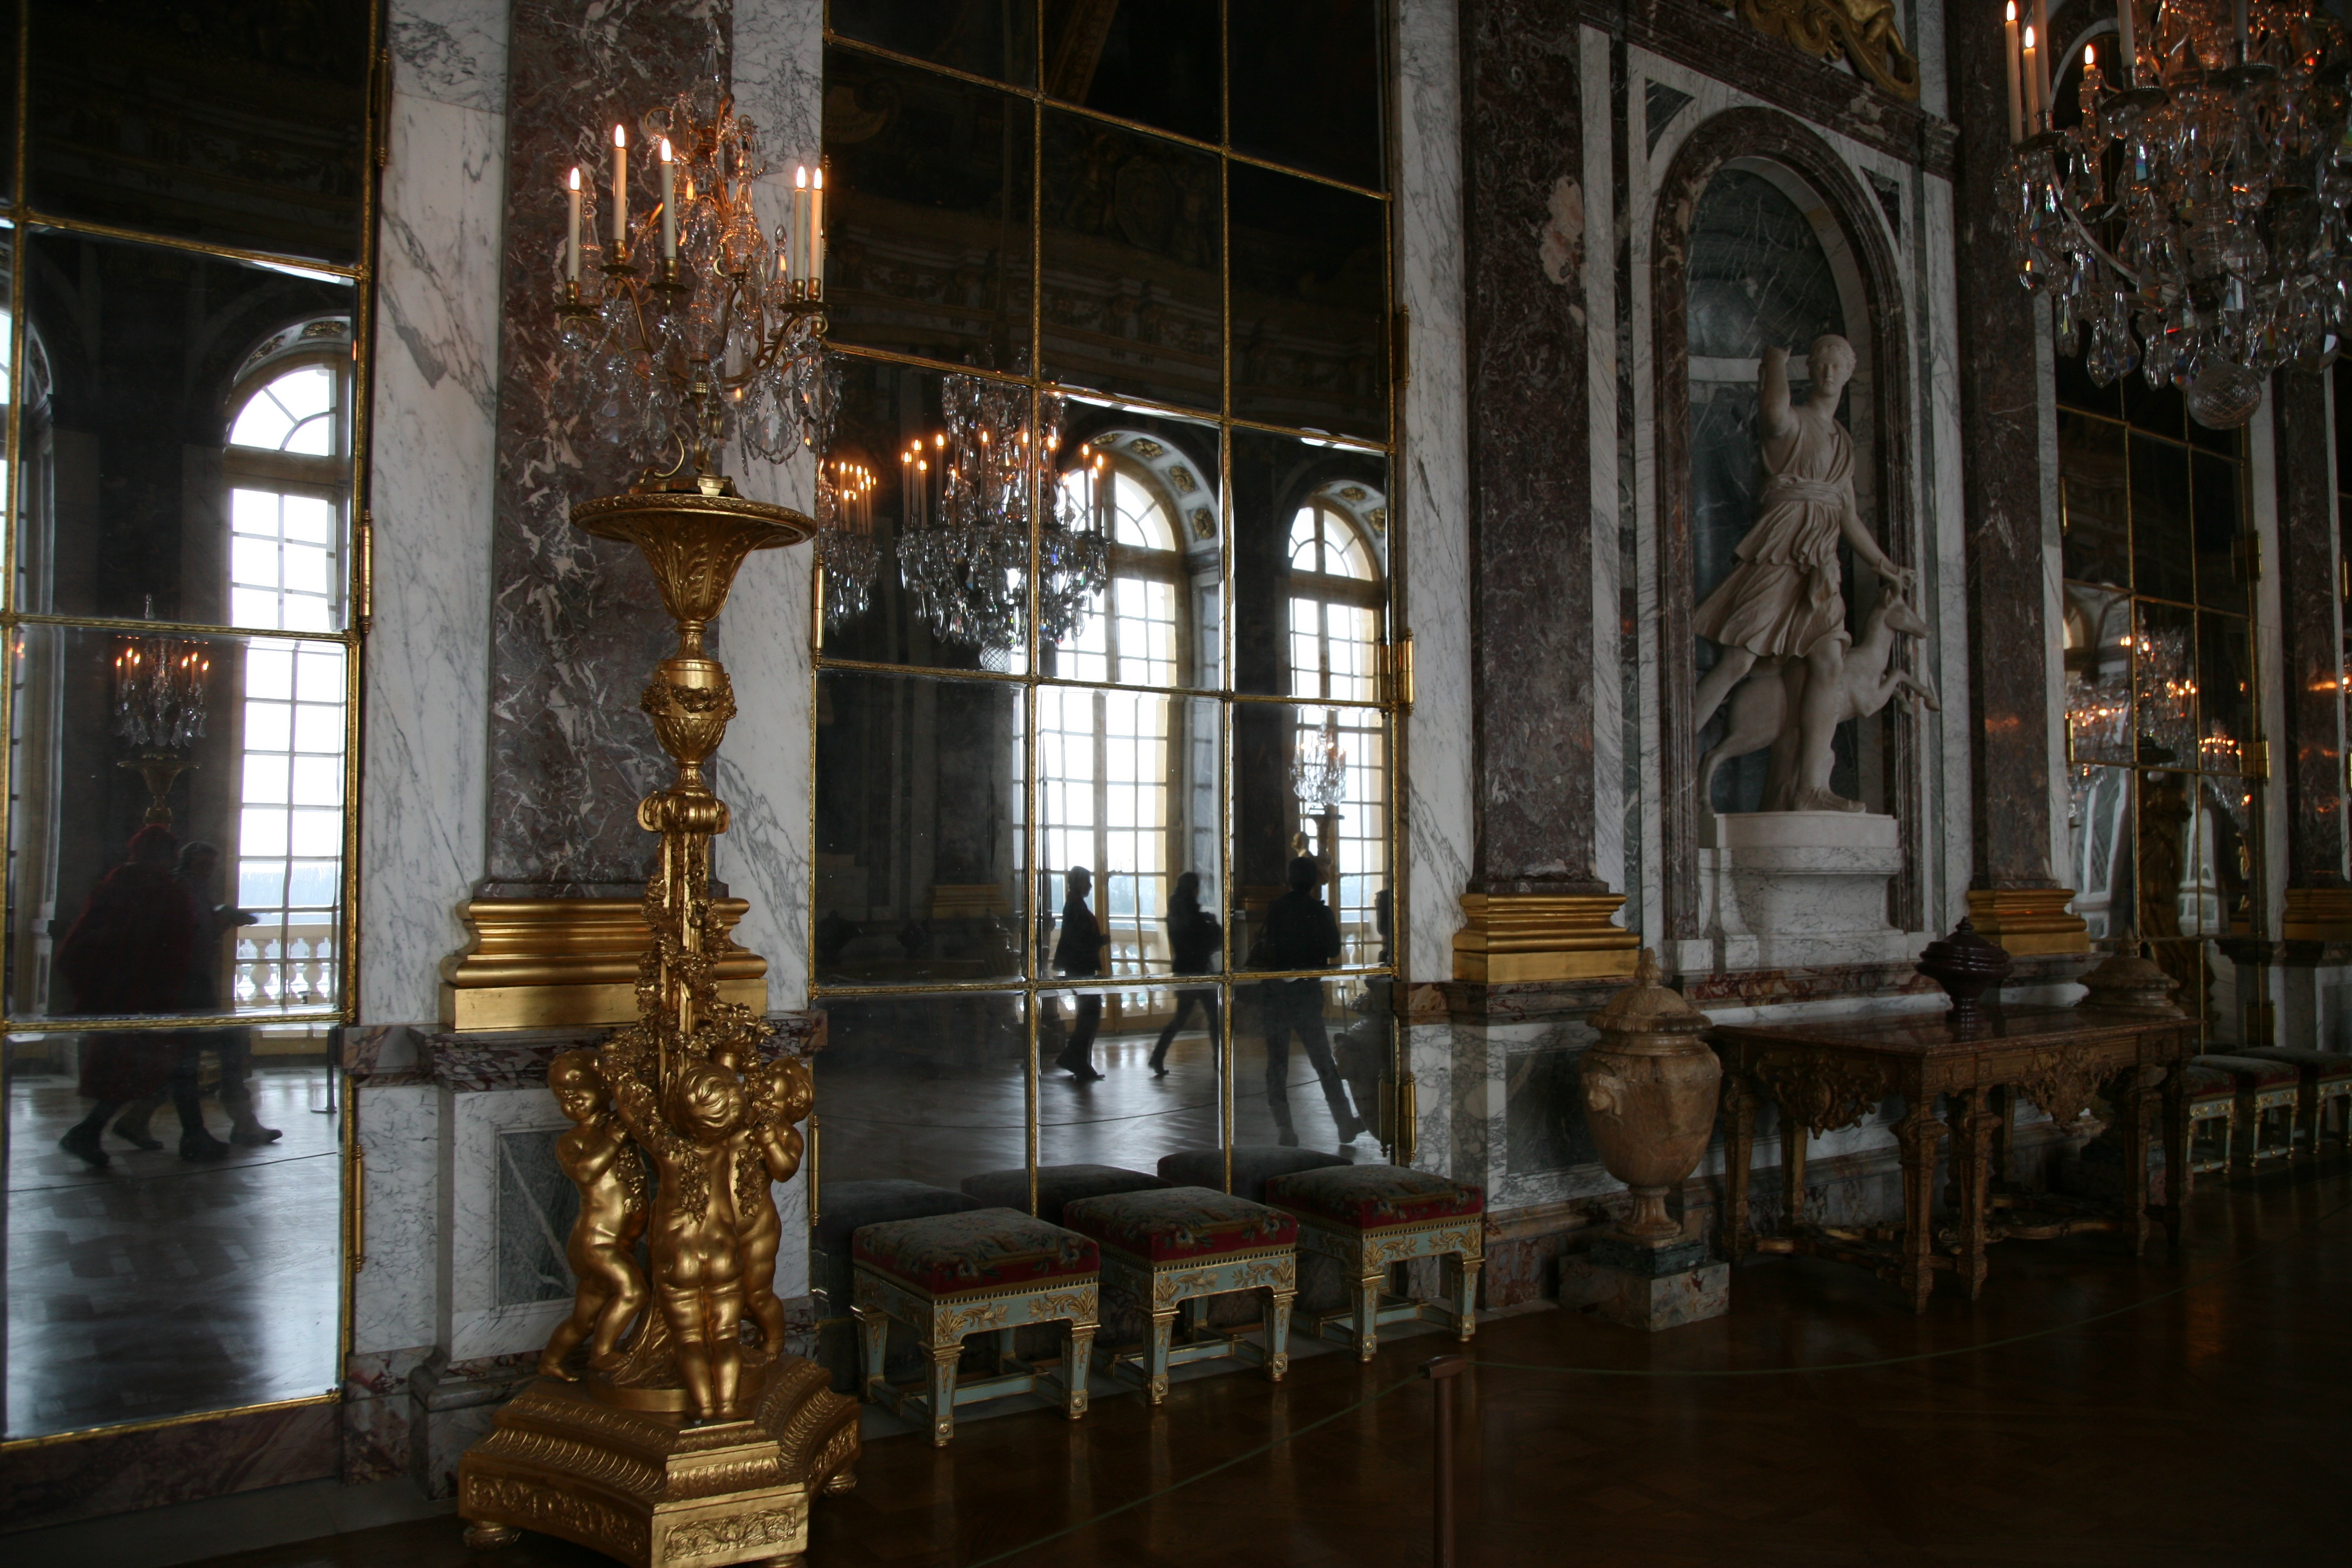
building, palace, france, church, cathedral, chapel, place of worship, temple, altar, palacio, tourist attraction, basilica, versailles, schloss, kastellvanversailles, palaceofversailles, palaciodeversalles, versalles, yvelines, kastell, schlossversailles, chateaudeversailles, ancient history